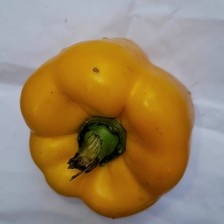
Label: capsicum